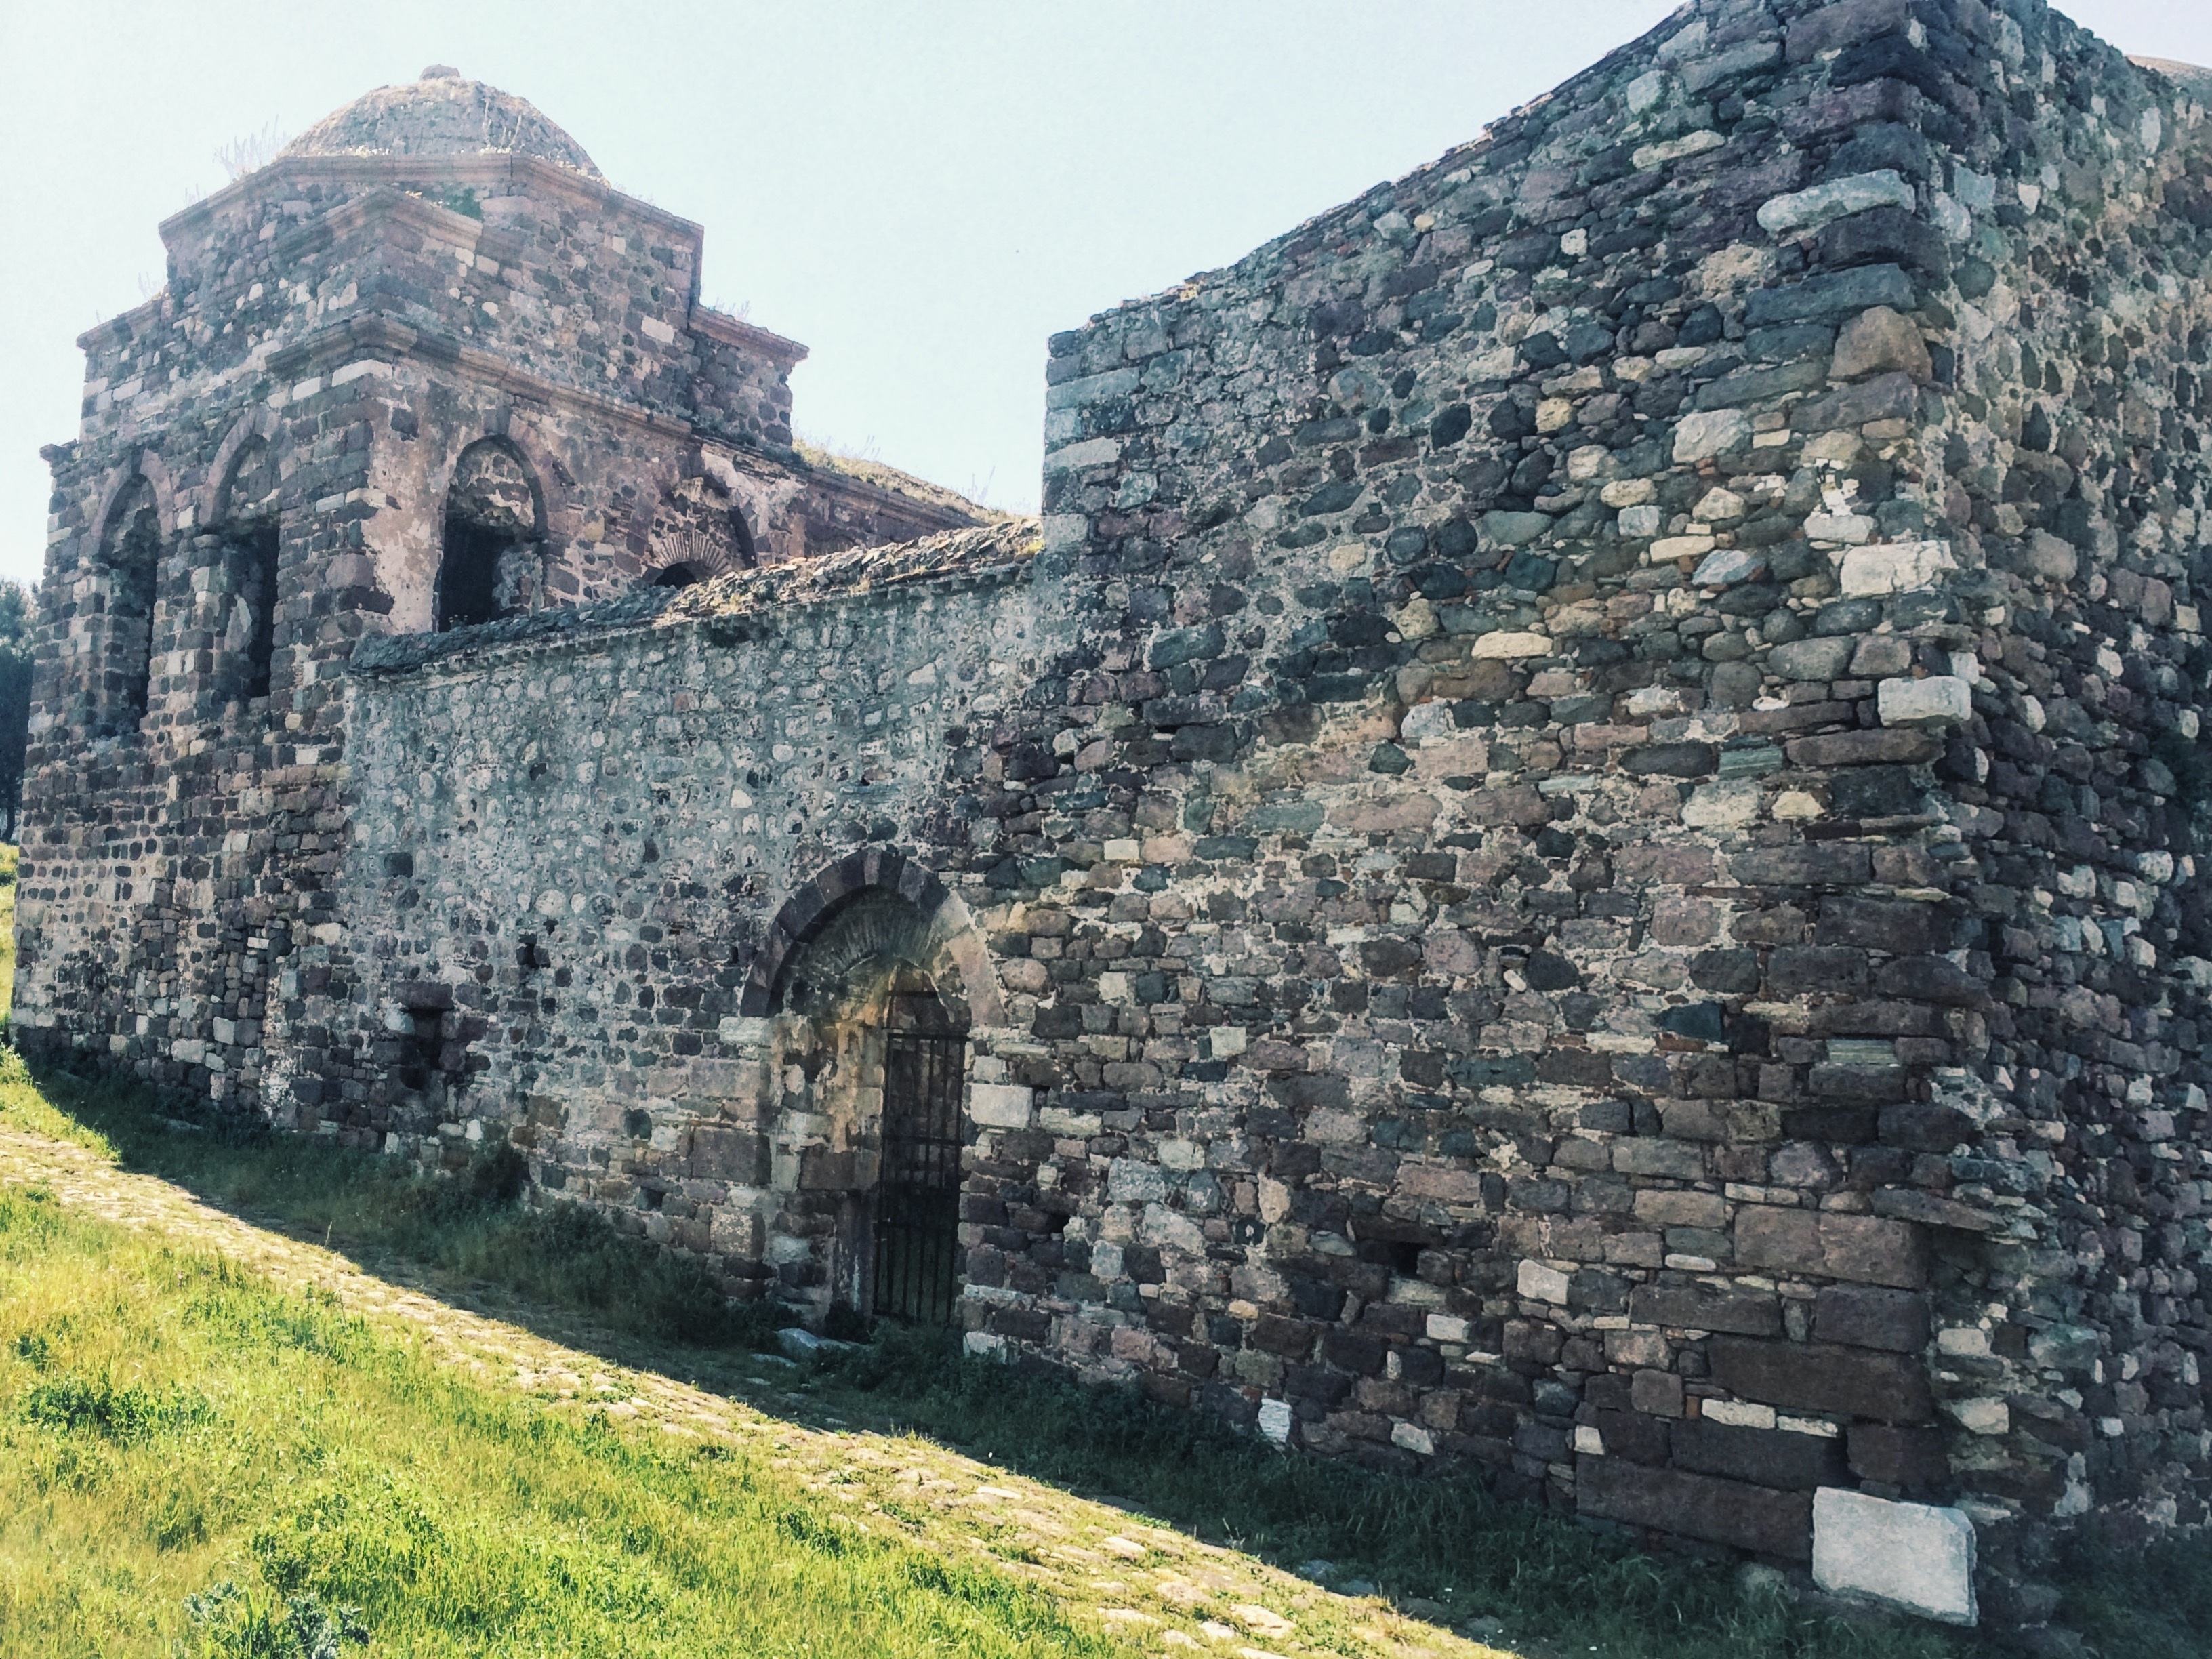
landscape, rock, architecture, countryside, town, building, old, wall, stone, country, monument, travel, village, europe, greek, mediterranean, scenic, island, castle, landmark, attraction, historic, fortification, tourism, terrain, place of worship, outdoors, structures, medieval, fortress, ruins, monastery, walls, greece, history, fort, scene, western, european, ruined, union, touristic, rhodes, archaeological site, unesco world heritage site, hellenic, historic site, castle ruins, rhodos, ancient history